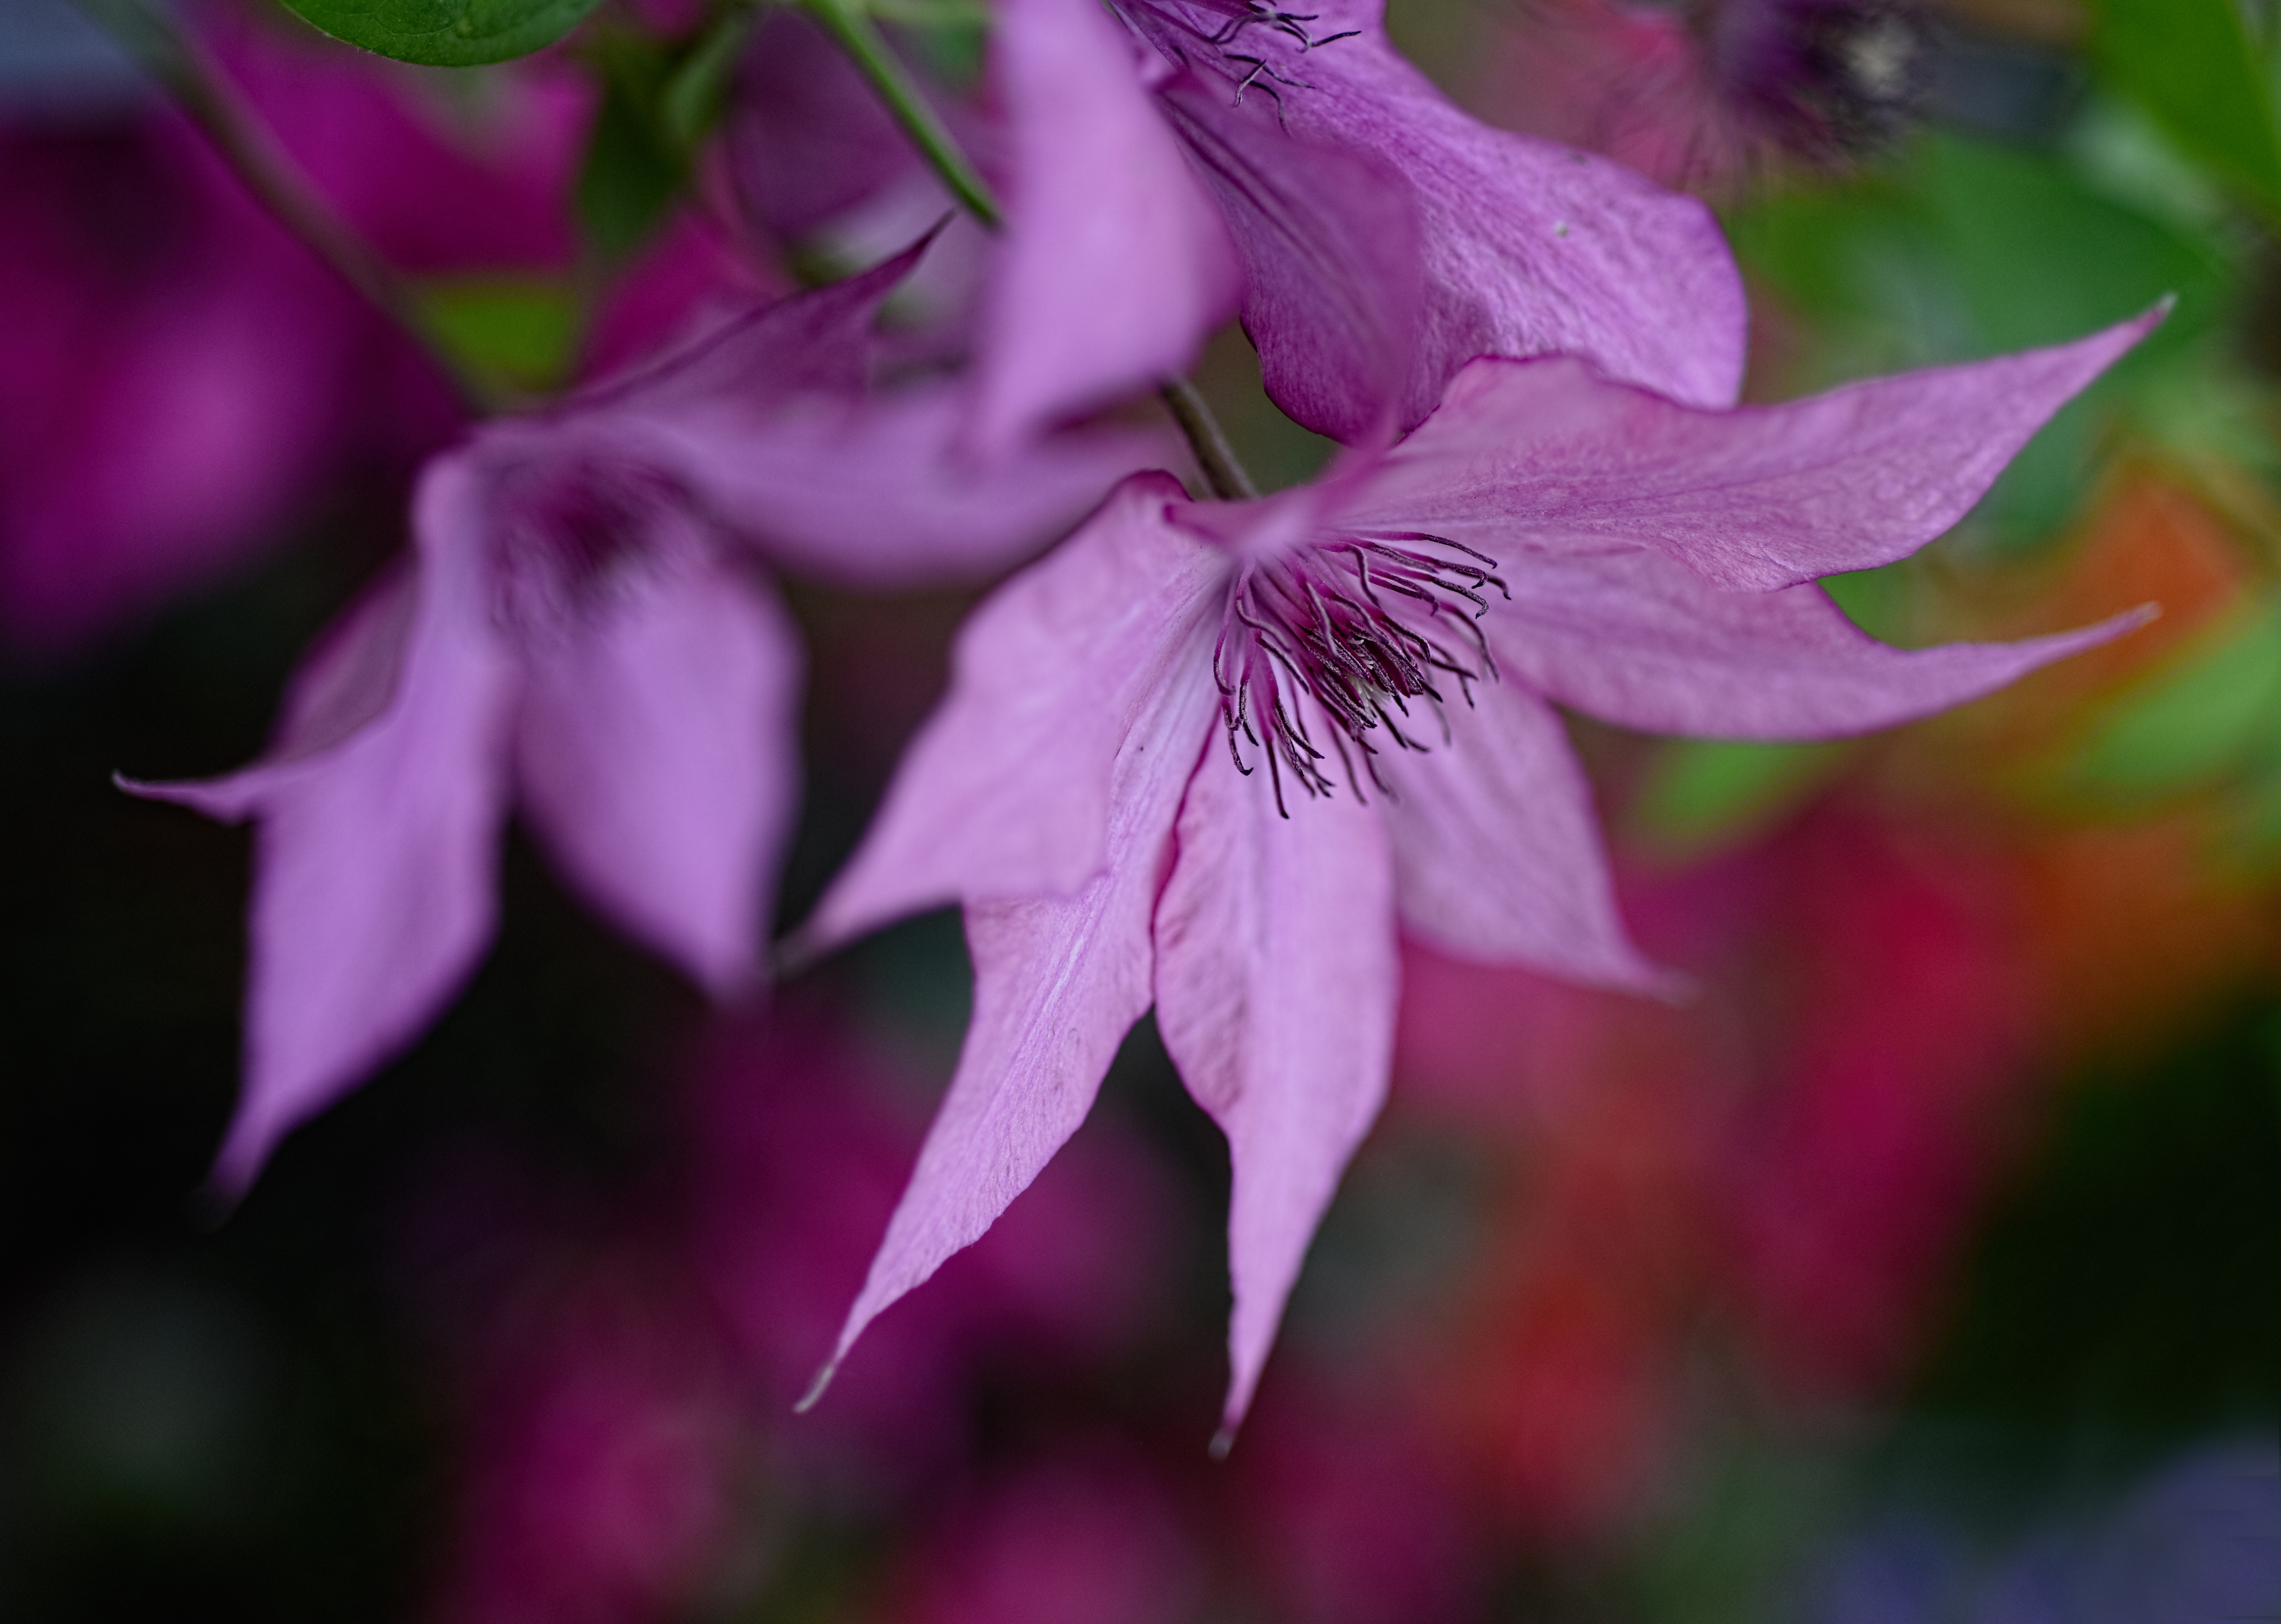
blossom, plant, leaf, flower, petal, spring, color, flora, wildflower, close up, stamens, macro photography, flowering plant, land plant